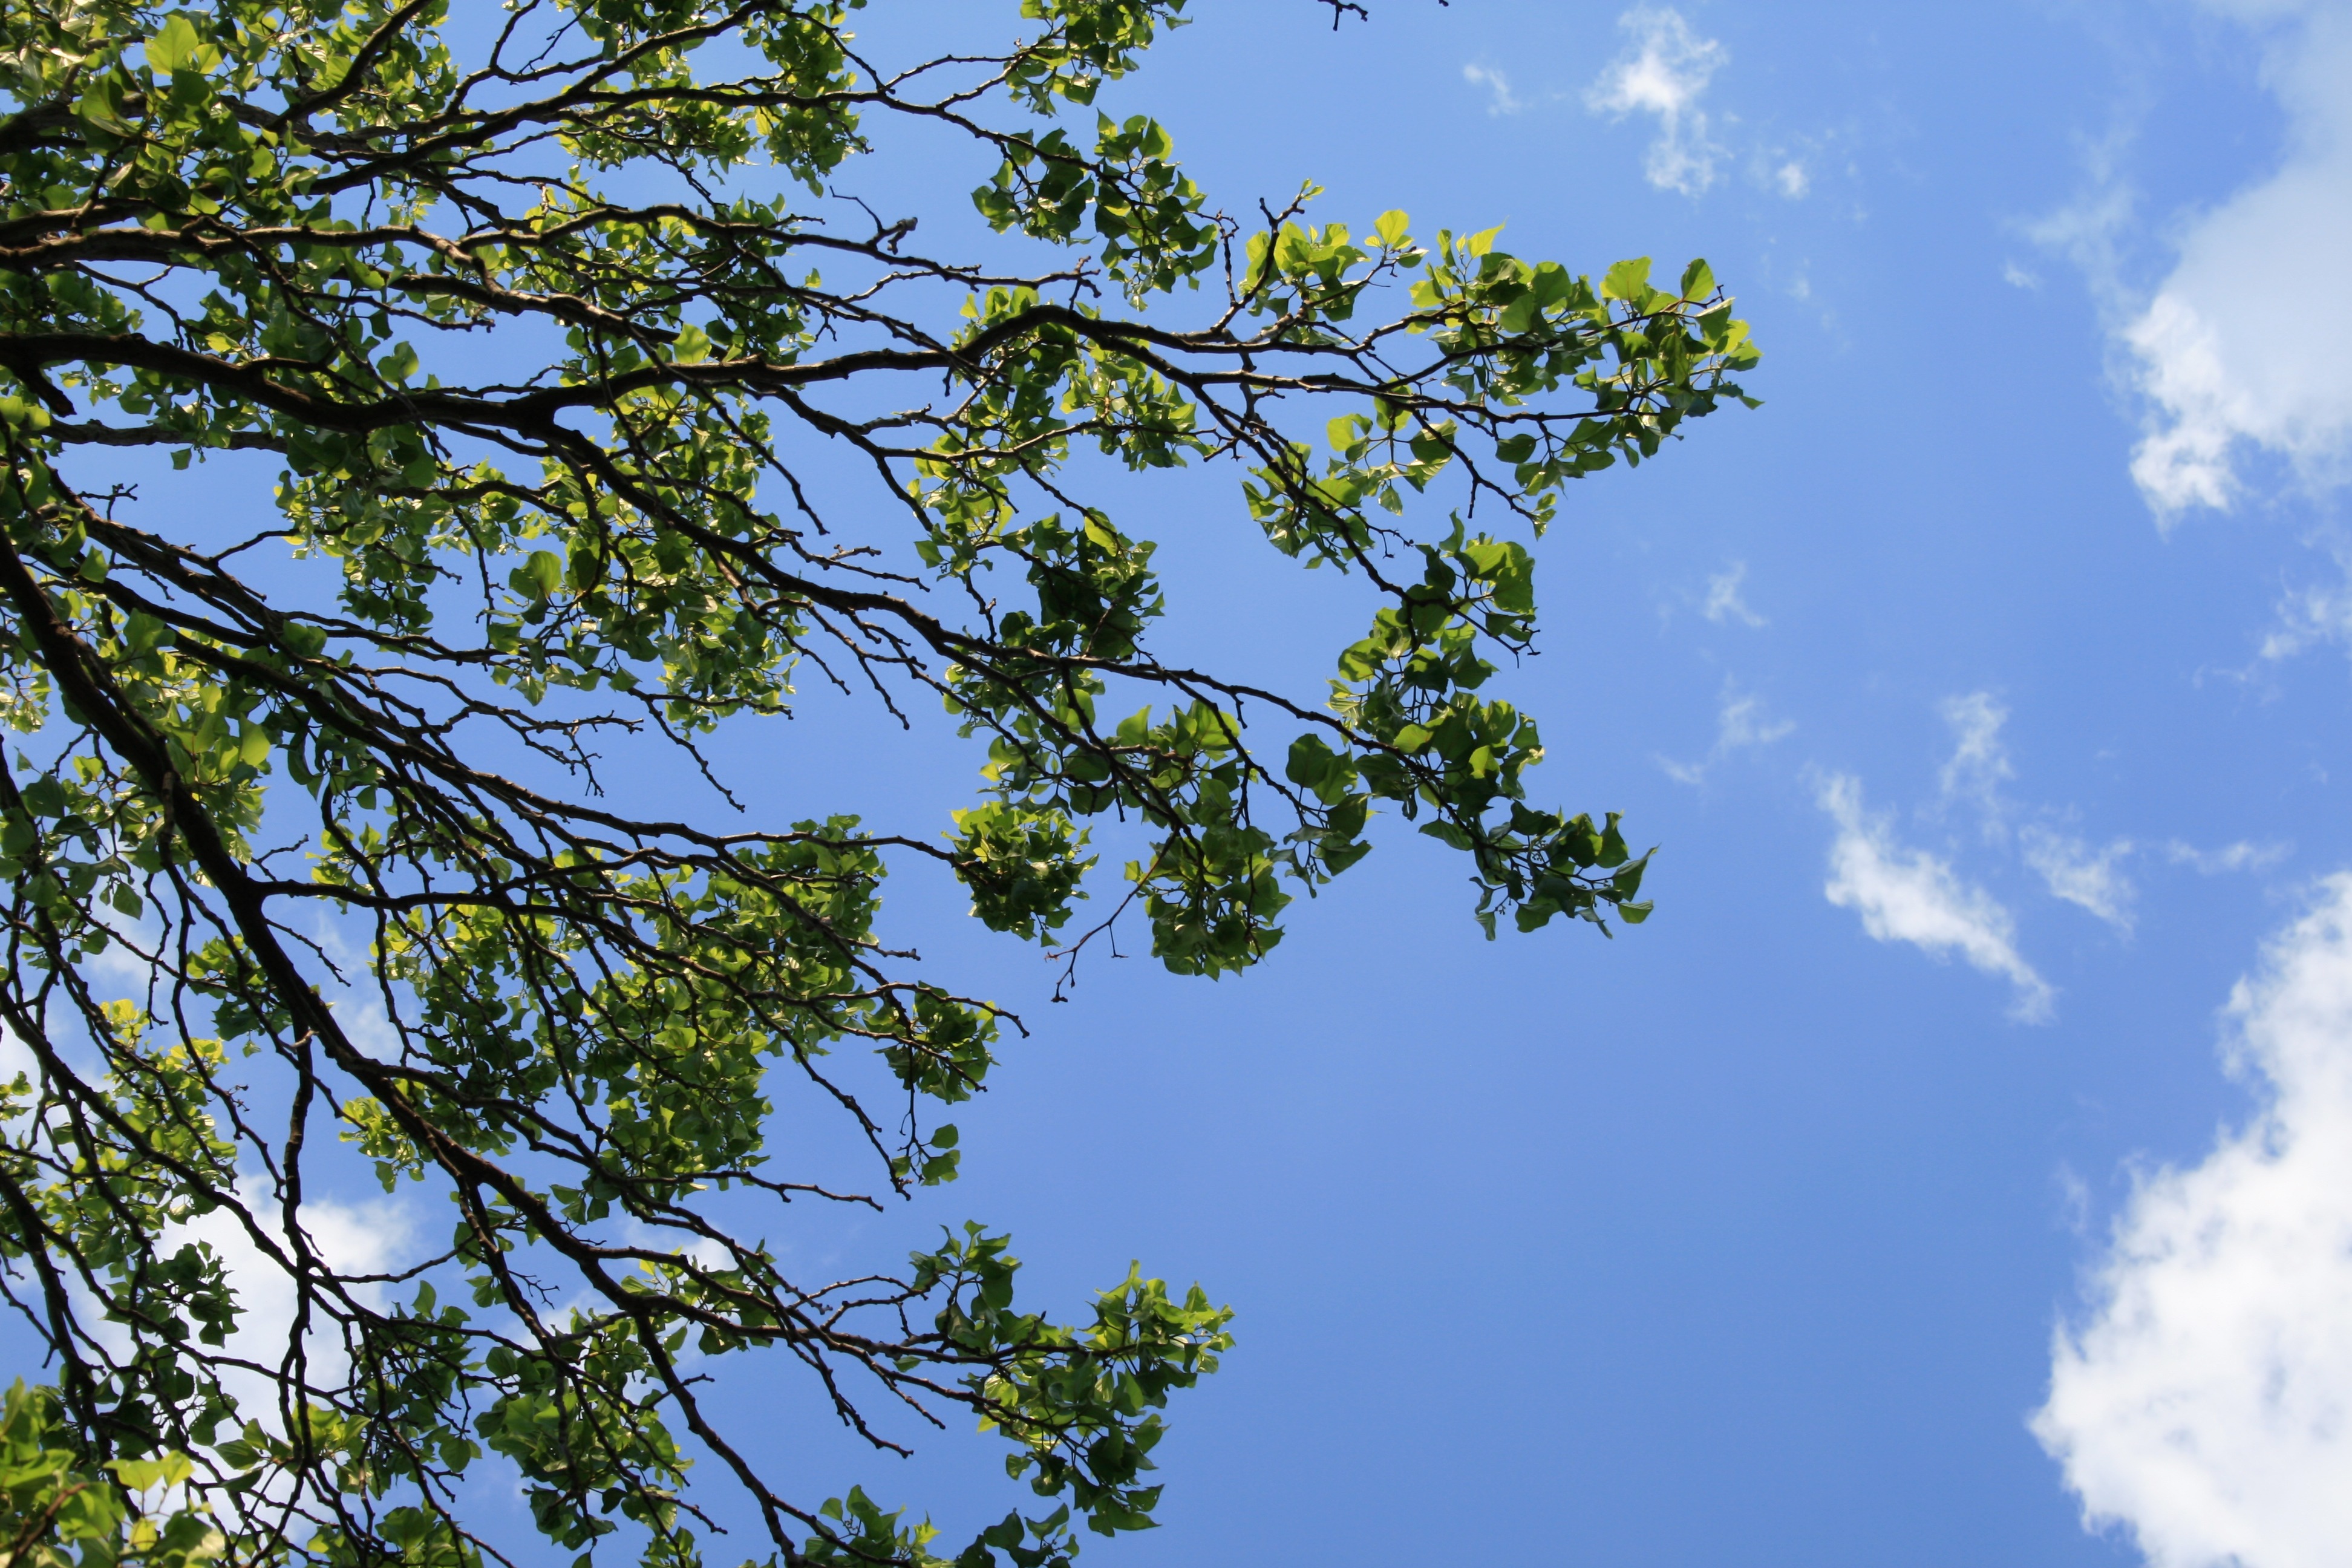
tree, nature, branch, plant, sky, white, sunlight, leaf, flower, foliage, green, botany, blue, flora, trees, leaves, clouds, branches, ecosystem, flowering plant, woody plant, land plant, clumped